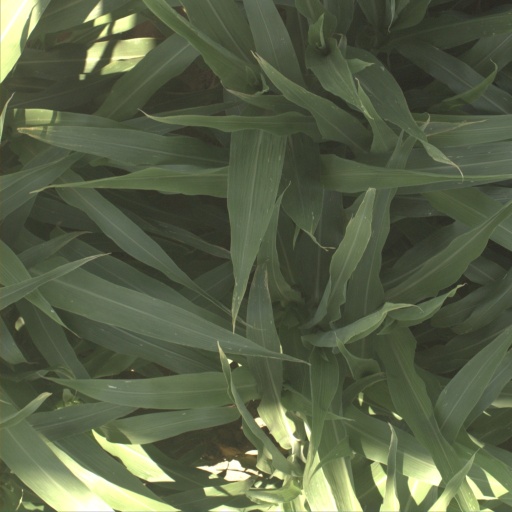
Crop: sorghum